Belgium national football team

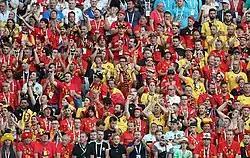
Belgian fans wearing red at the 2018 World Cup in Kaliningrad

After reaching the Euro 1980 final, they were unsuccessful at subsequent European Championships, with early exits from their appearances in 1984 and 2000. During the late 1990s, they played three friendly tournament in Morocco, Cyprus and Japan, sharing the 1999 Kirin Cup with Peru in the latter. Before the 2002 World Cup, Belgium defeated reigning world and European champions France. During that World Cup, Belgium defeated Russia and tied with co-host Japan and Tunisia to reach the round of 16. There they were eliminated by eventual world champions Brazil. Brazil coach Luiz Felipe Scolari would later state that their match against Belgium was the most difficult of the tournament.